Guillaume Courtois

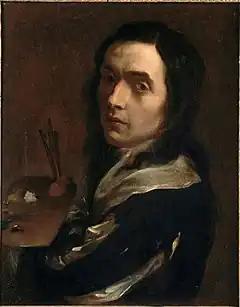
Presumed self-portrait

Guillaume Courtois or italianized as Guglielmo Cortese, called Il Borgognone or Le Bourguignon ('the Burgundian'), (1628 – 14 or 15 June 1679) was a Free Burgundian-Italian painter, draughtsman and etcher. He was mainly active in Rome as a history and staffage painter and worked for high-level private patrons as well as large public commissions. He was a skilled portraitist, manifesting realistic sensitivity and a peculiar expressiveness. He left a large number of preparatory drawings which testifies to his productivity.